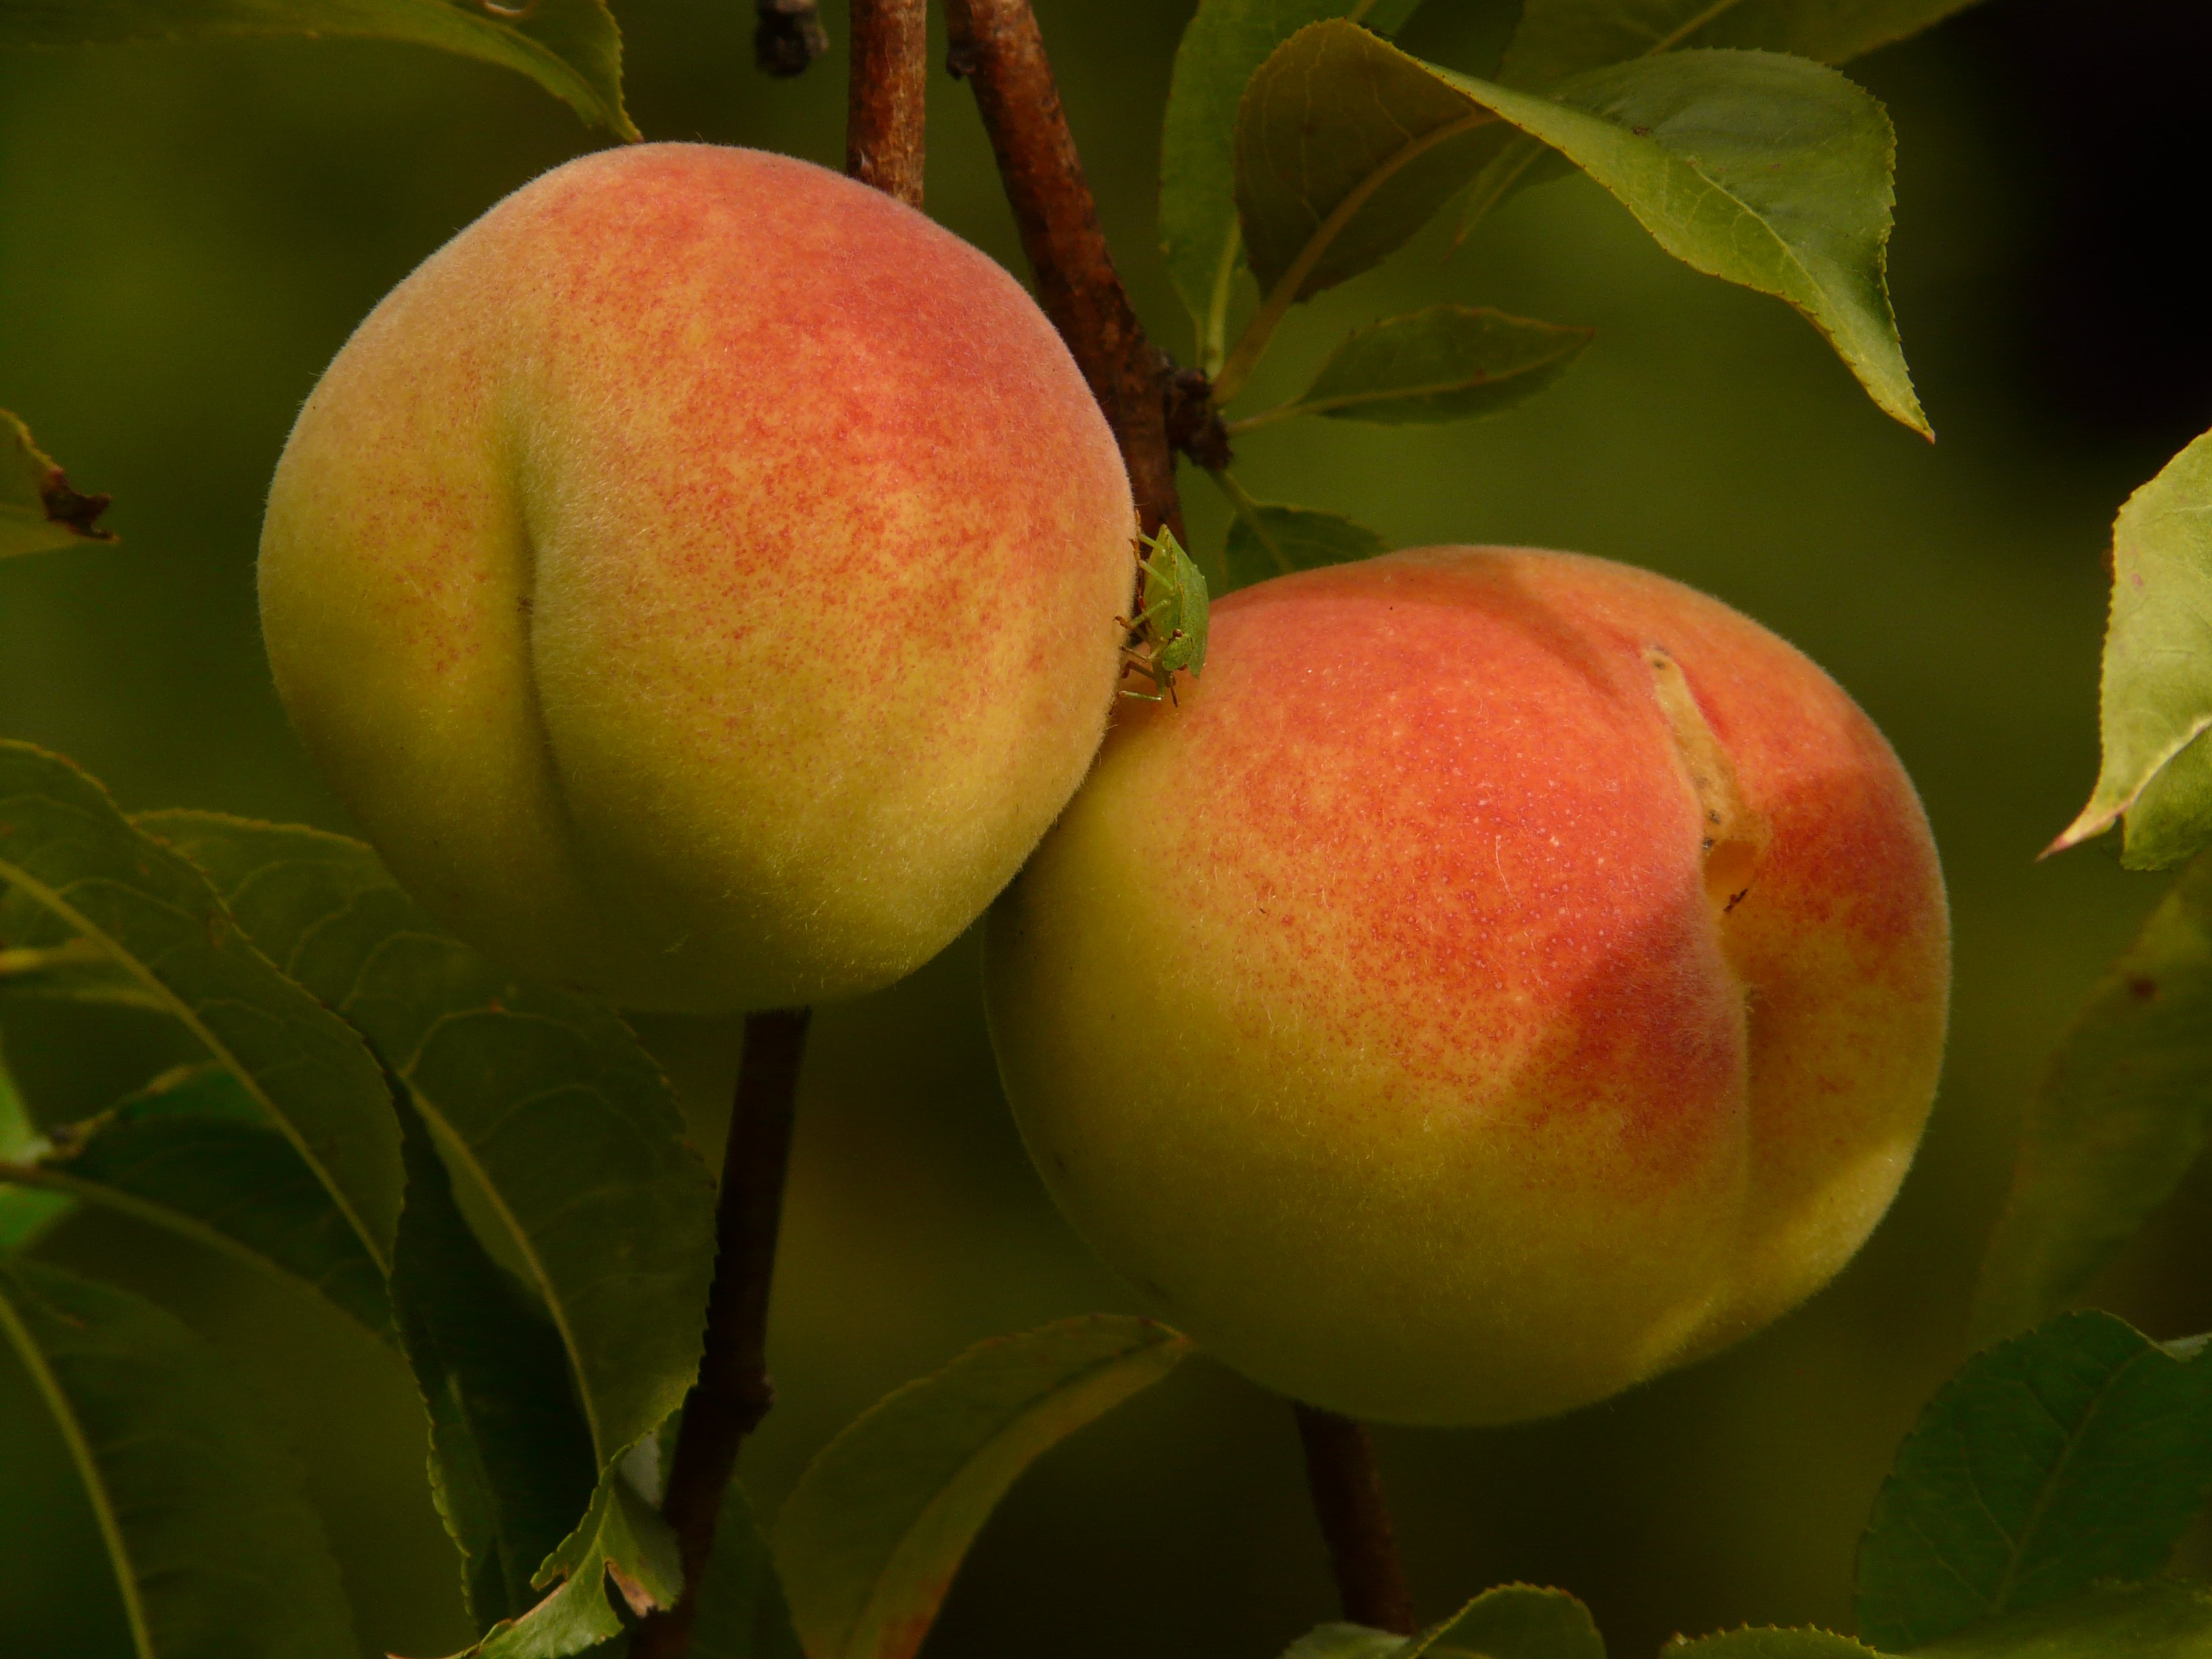
apple, branch, plant, fruit, flower, ripe, food, produce, juicy, eat, flora, apricot, peach, plantation, macro photography, peaches, flowering plant, rose family, peach tree, land plant, rose order, malum persicum